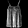
Label: T - shirt / top